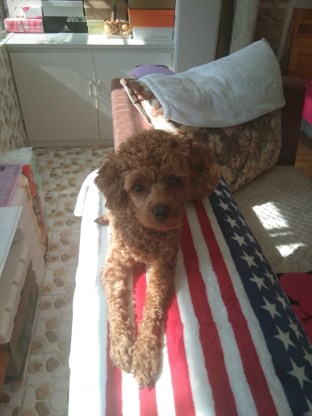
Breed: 7449-n000128-teddy